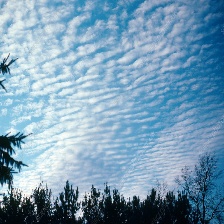
Cloud type: Cirroculumulus